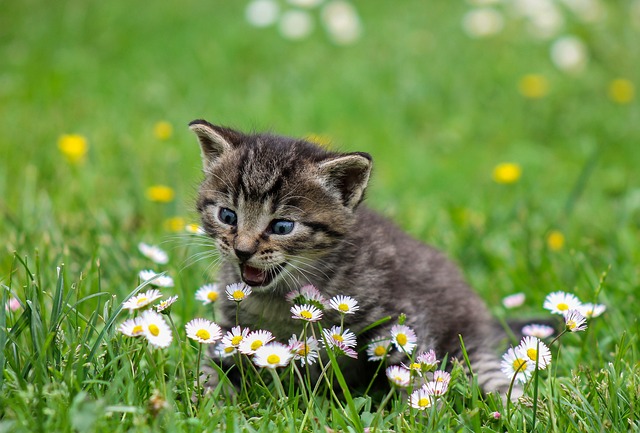
Label: gatto